Andy MacPhail

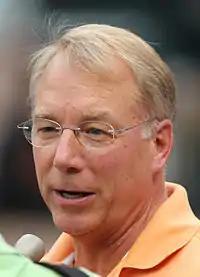

Andrew Bowen MacPhail (born April 5, 1953) is an American baseball executive. He has previously served as general manager for the Minnesota Twins and Chicago Cubs, and as president for the Baltimore Orioles and Philadelphia Phillies.